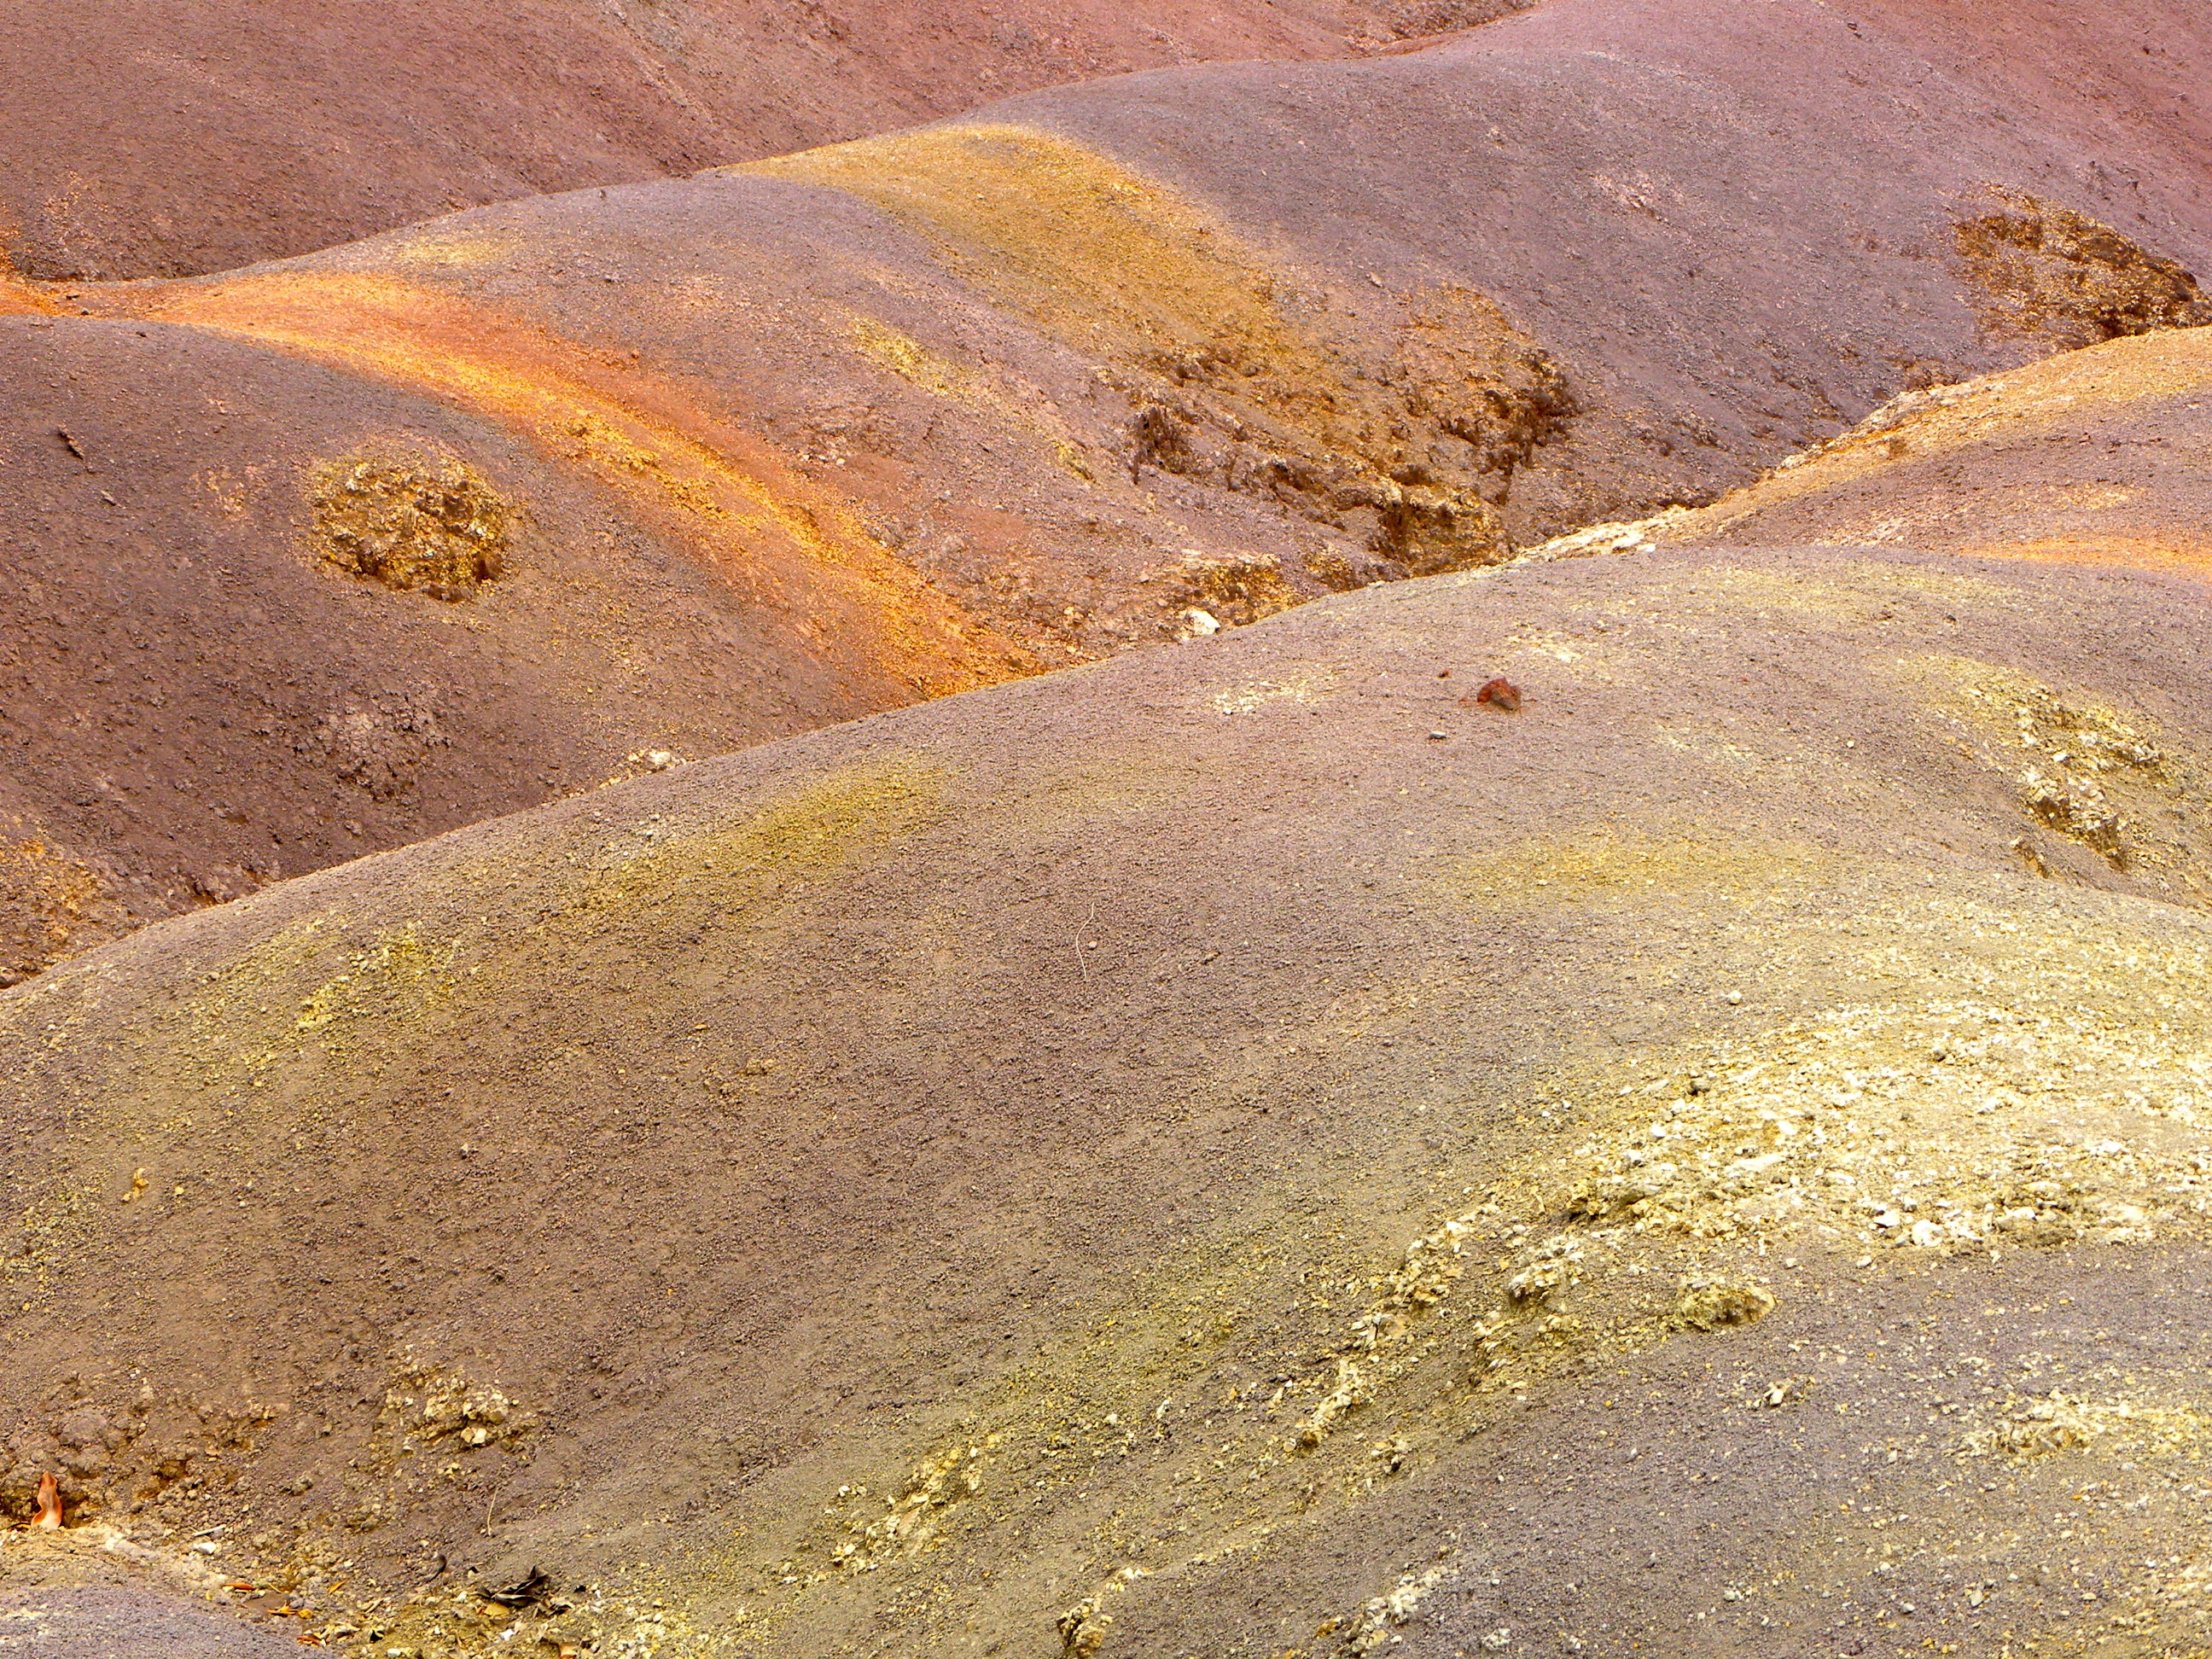
landscape, sand, rock, mountain, road, hill, valley, asphalt, soil, geology, earth, badlands, plateau, wadi, mauritius, ancient history, chamarel, mountainous landforms